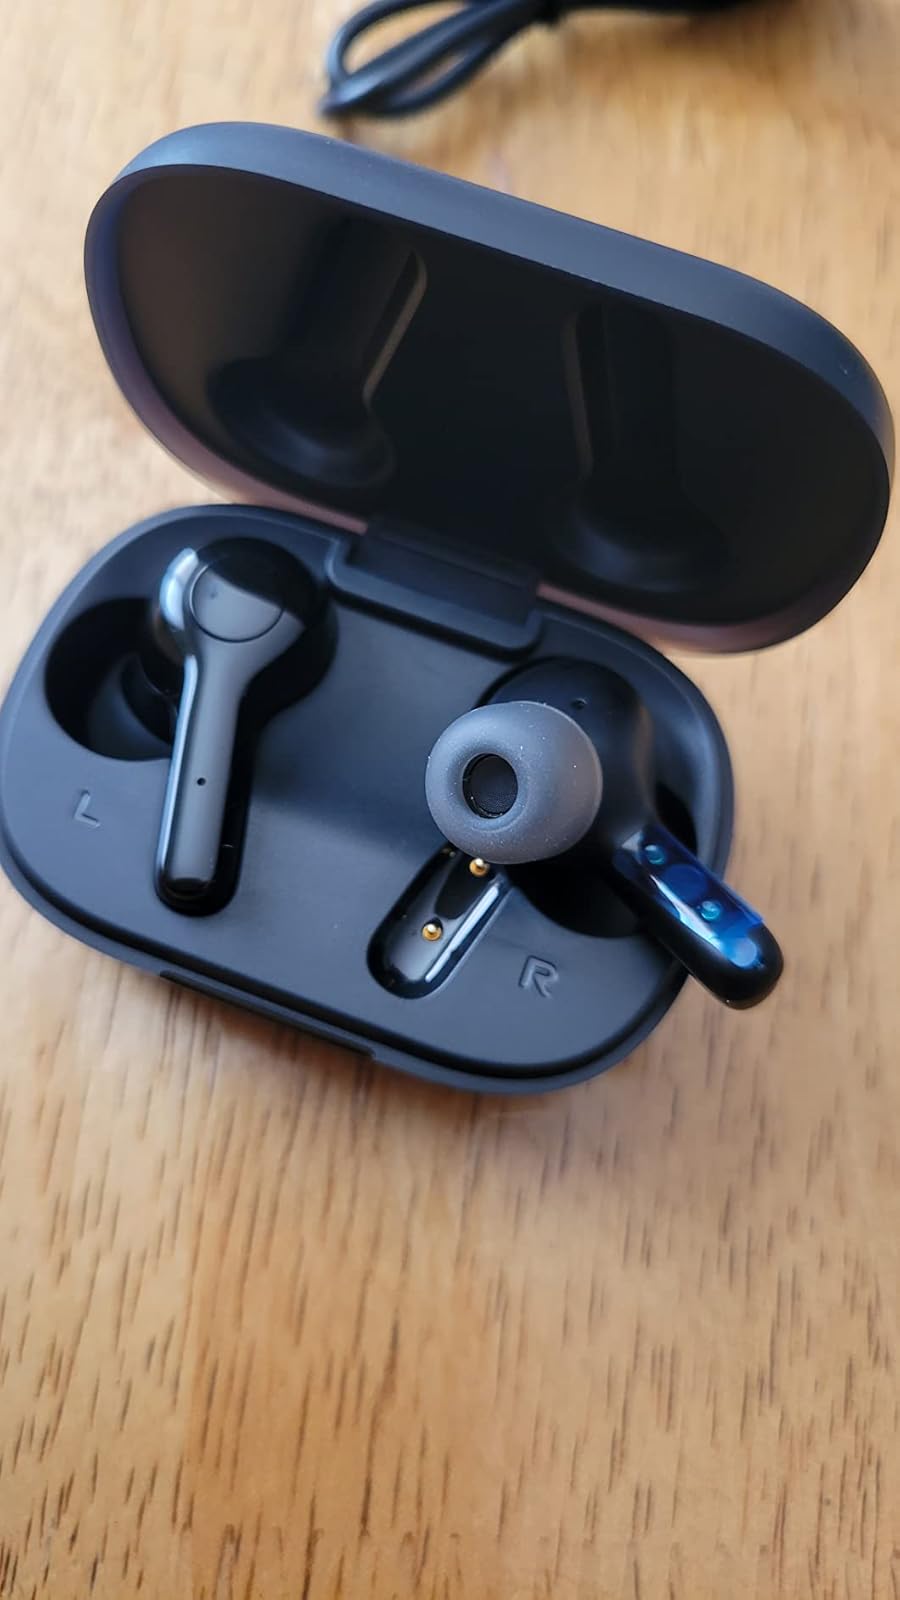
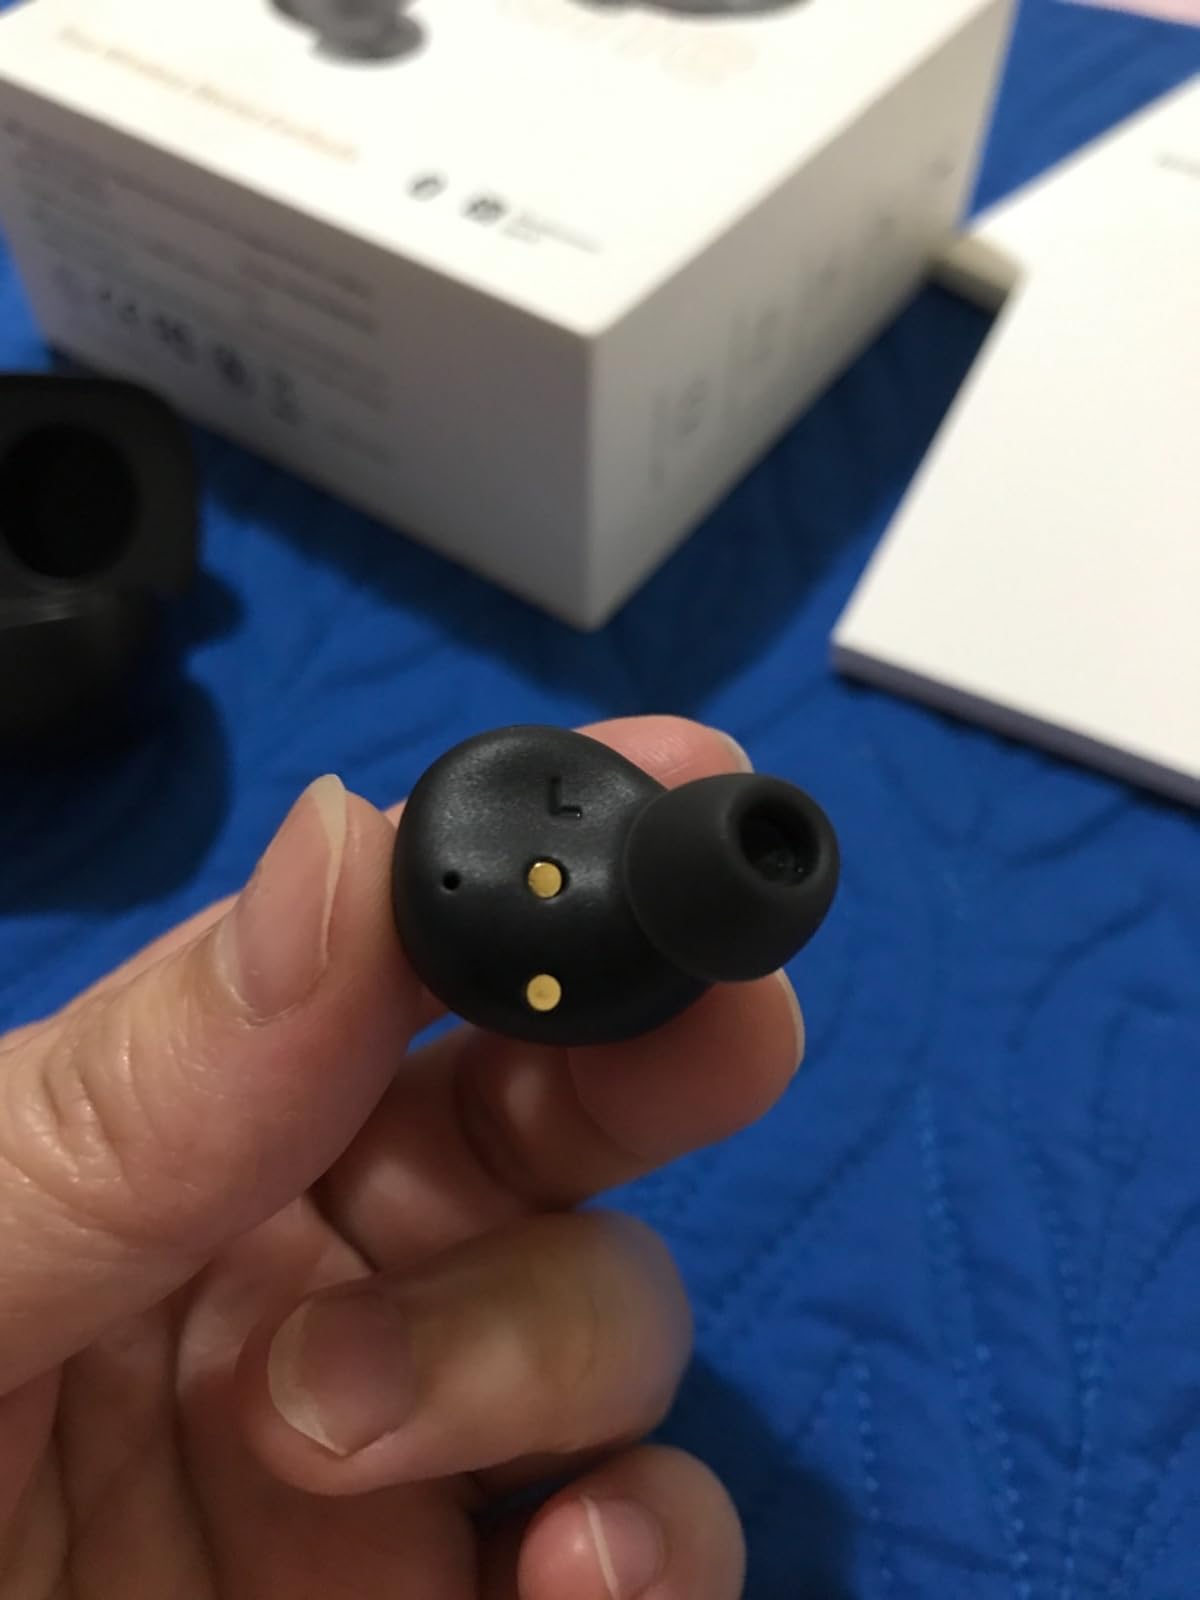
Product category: earbuds
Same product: no